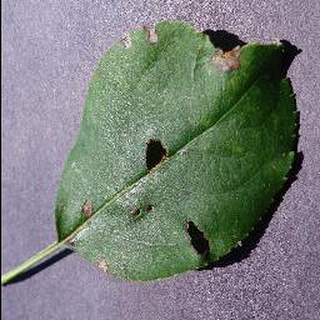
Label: apple_black_rot